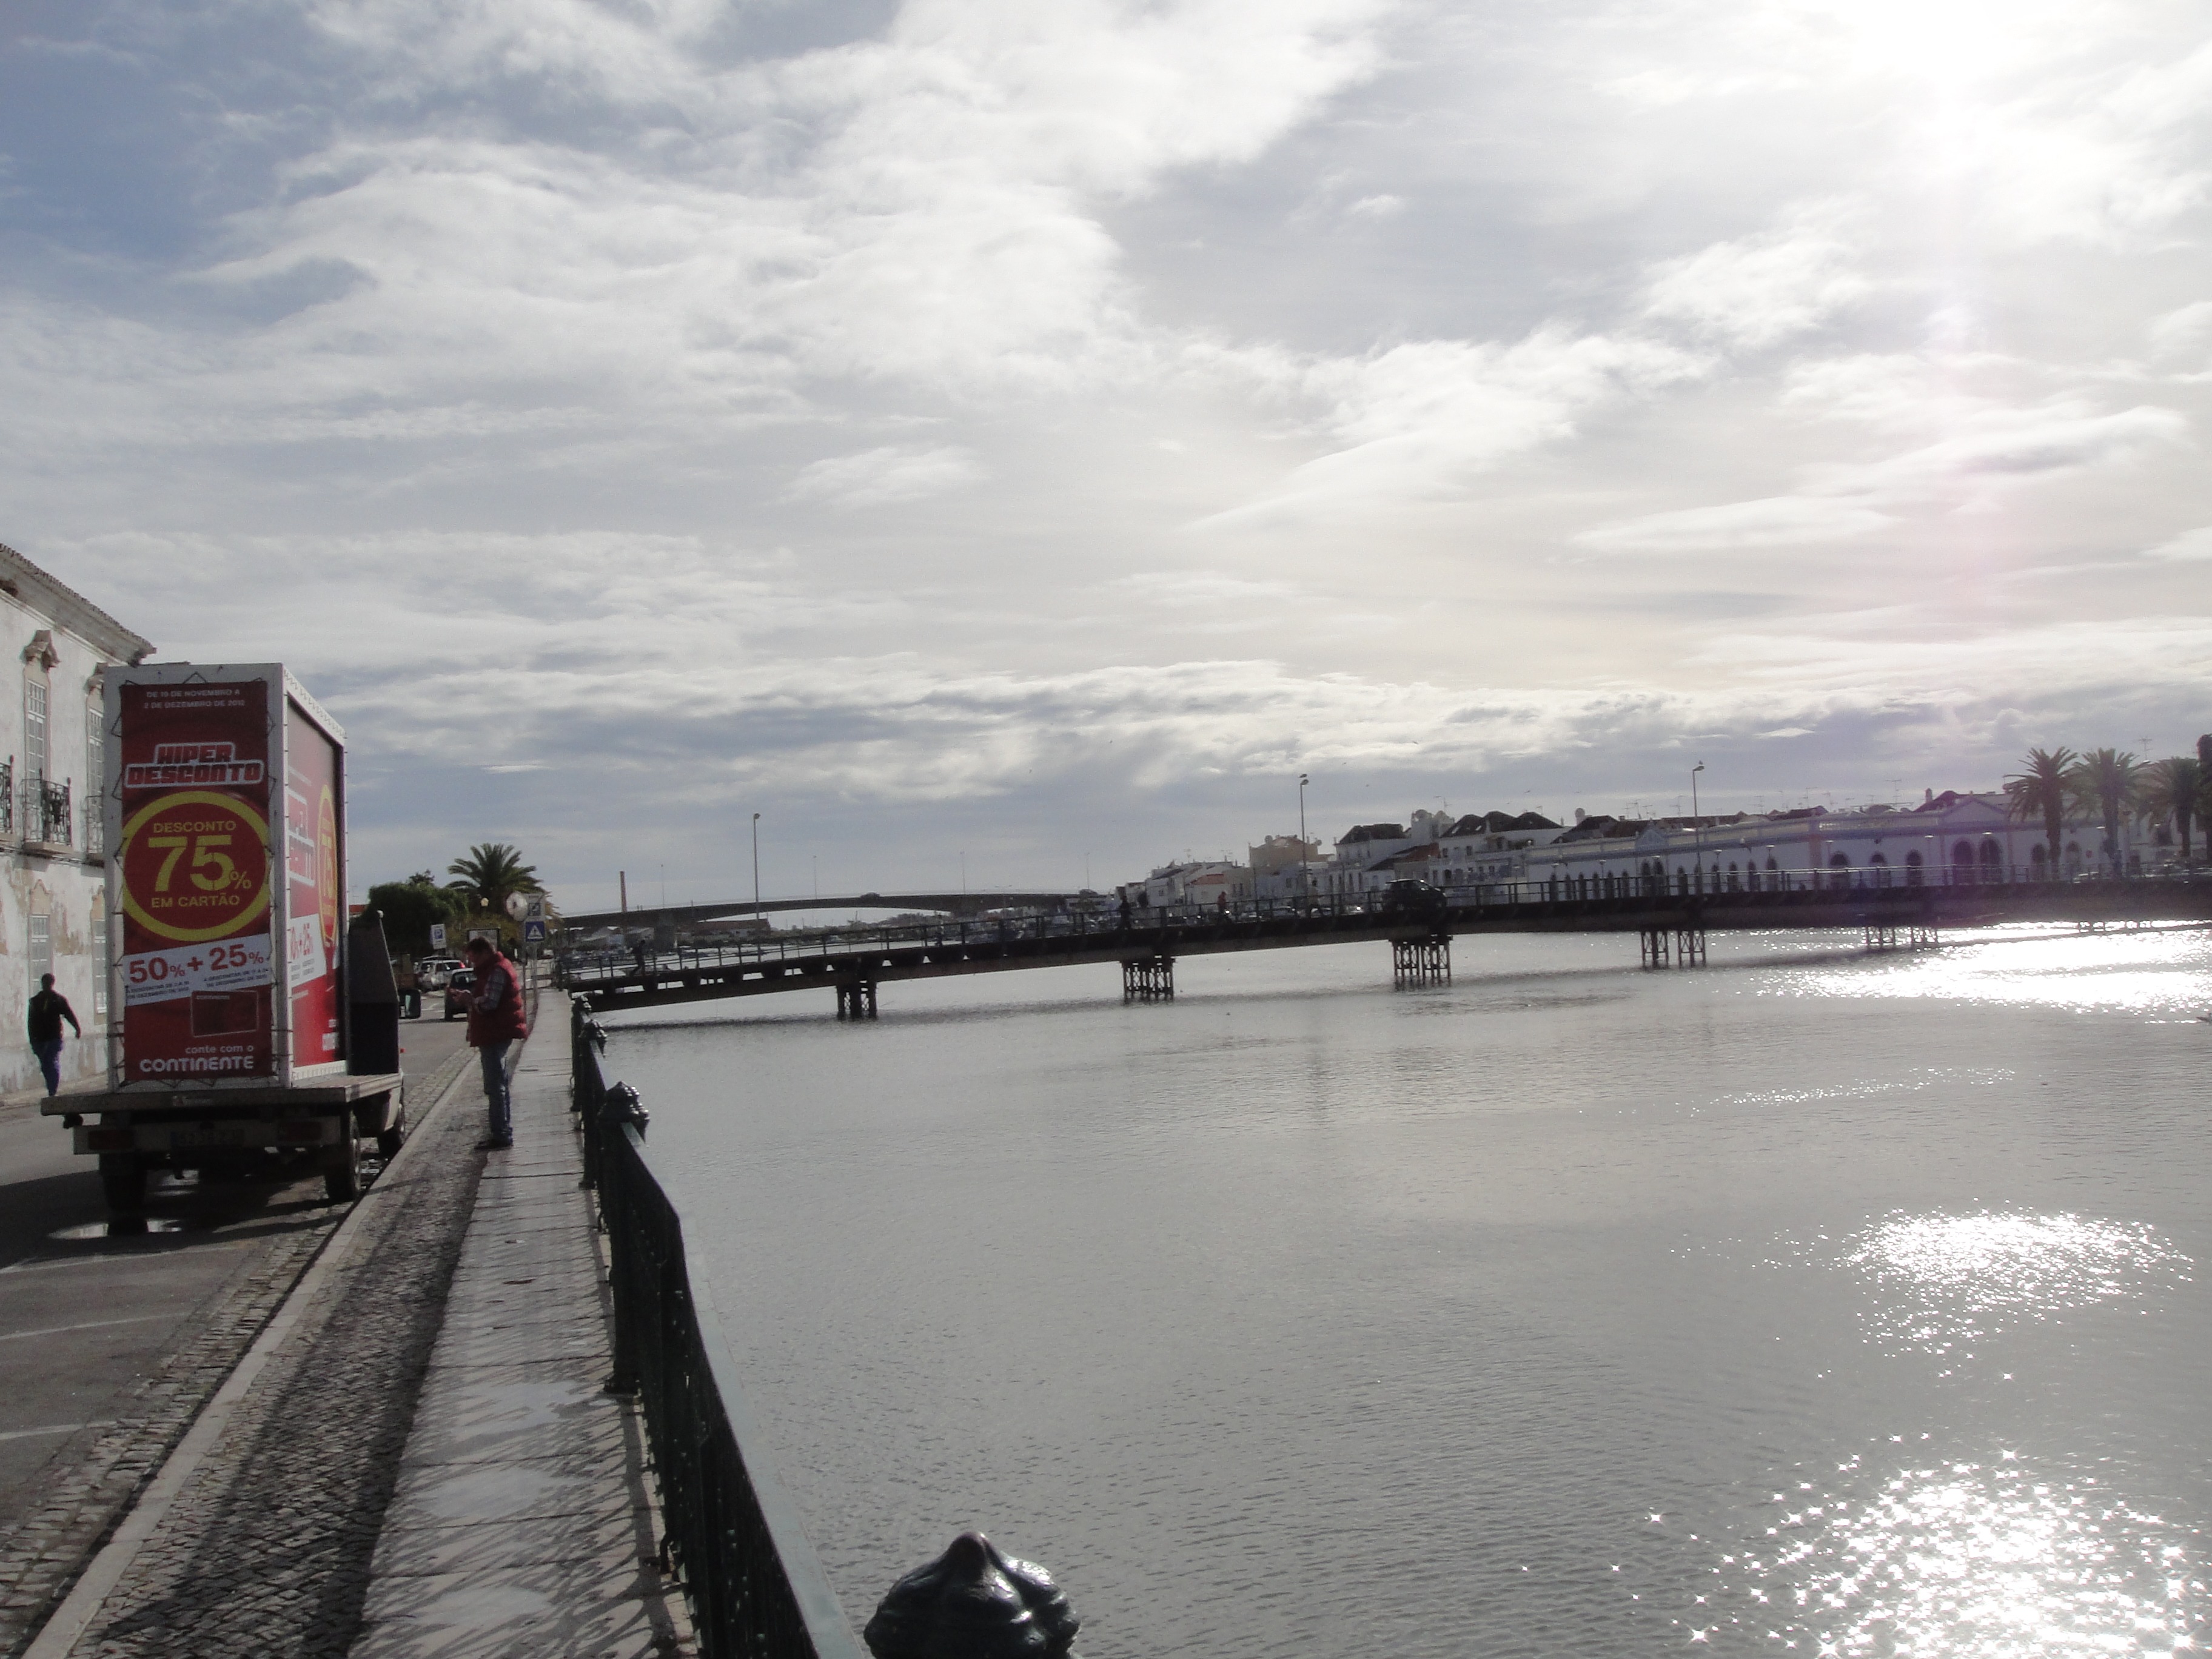
sea, coast, water, bridge, morning, river, canal, evening, reflection, vehicle, waterway, portugal, tejo, back light, cloudiness